Nordisk Fjer

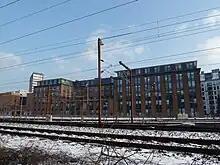
Former headquarters of Nordisk Fjer in Copenhagen

Nordisk Fjer, formerly named Nordisk Fjerfabrik A/S (Nordic Feather Factory), was a Danish feather processing company established in 1901 and existing until 1991. It was founded in Svendborg by Hans Ove Lange, but moved to Copenhagen during its rapid expansion in the interwar period. During its existence, it traded and cleaned feathers for use in the duvet and furniture industries. The company peaked economically in 1989 with a revenue of 400 million USD, employing 4300 people in 12 countries. In 1991 the company folded in one of the largest Danish corporate scandals.